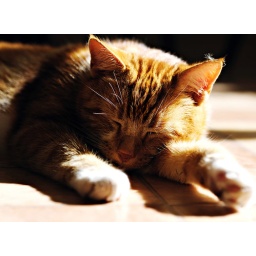
Sleeping in the sun in the middle of the kitchen floor - complete with uncleaned ears!